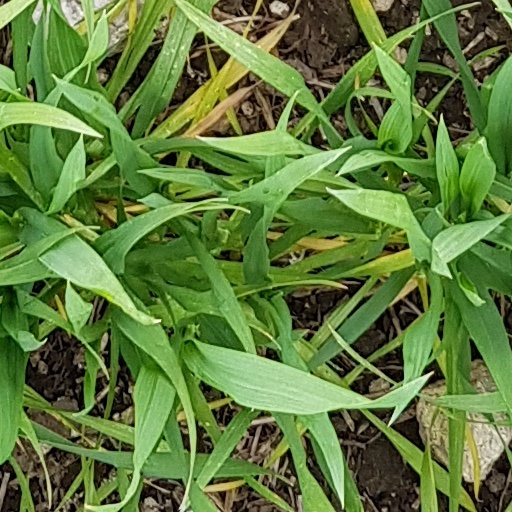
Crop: wheat